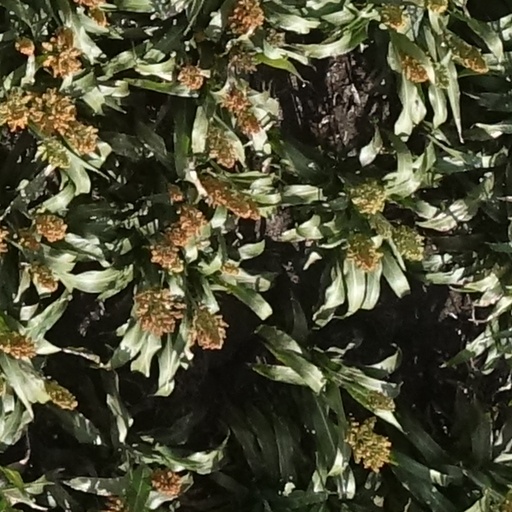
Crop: sorghum